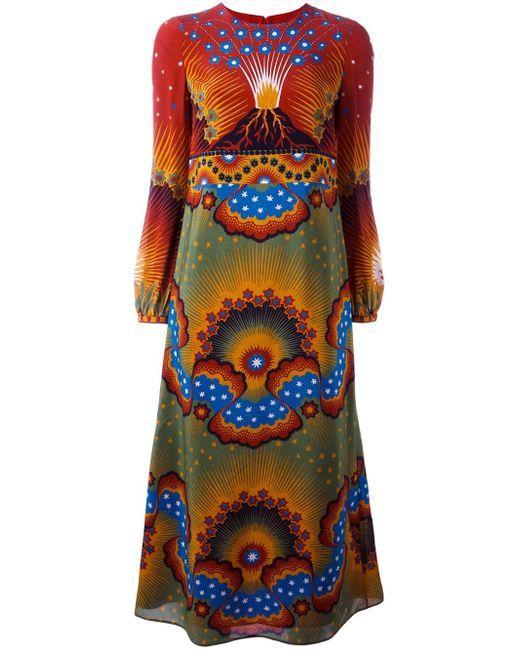
Buntes explodierendes Vulkan-Langarmkleid